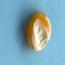
Maize quality: Good